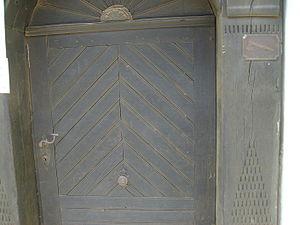
Portail ancien à Rimetea, en Transylvanie, Roumanie. En cas d'incendie, ce ménage aurait contribué à l'effort collectif avec une hache. Română: Poarta veche din Rimetea. În caz de incendiu, aceasta gospodarie ar fi contribuit la efortul colectiv cu o secure.